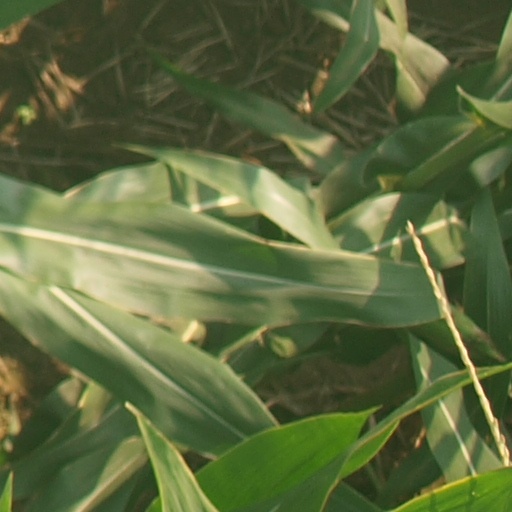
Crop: maize; corn